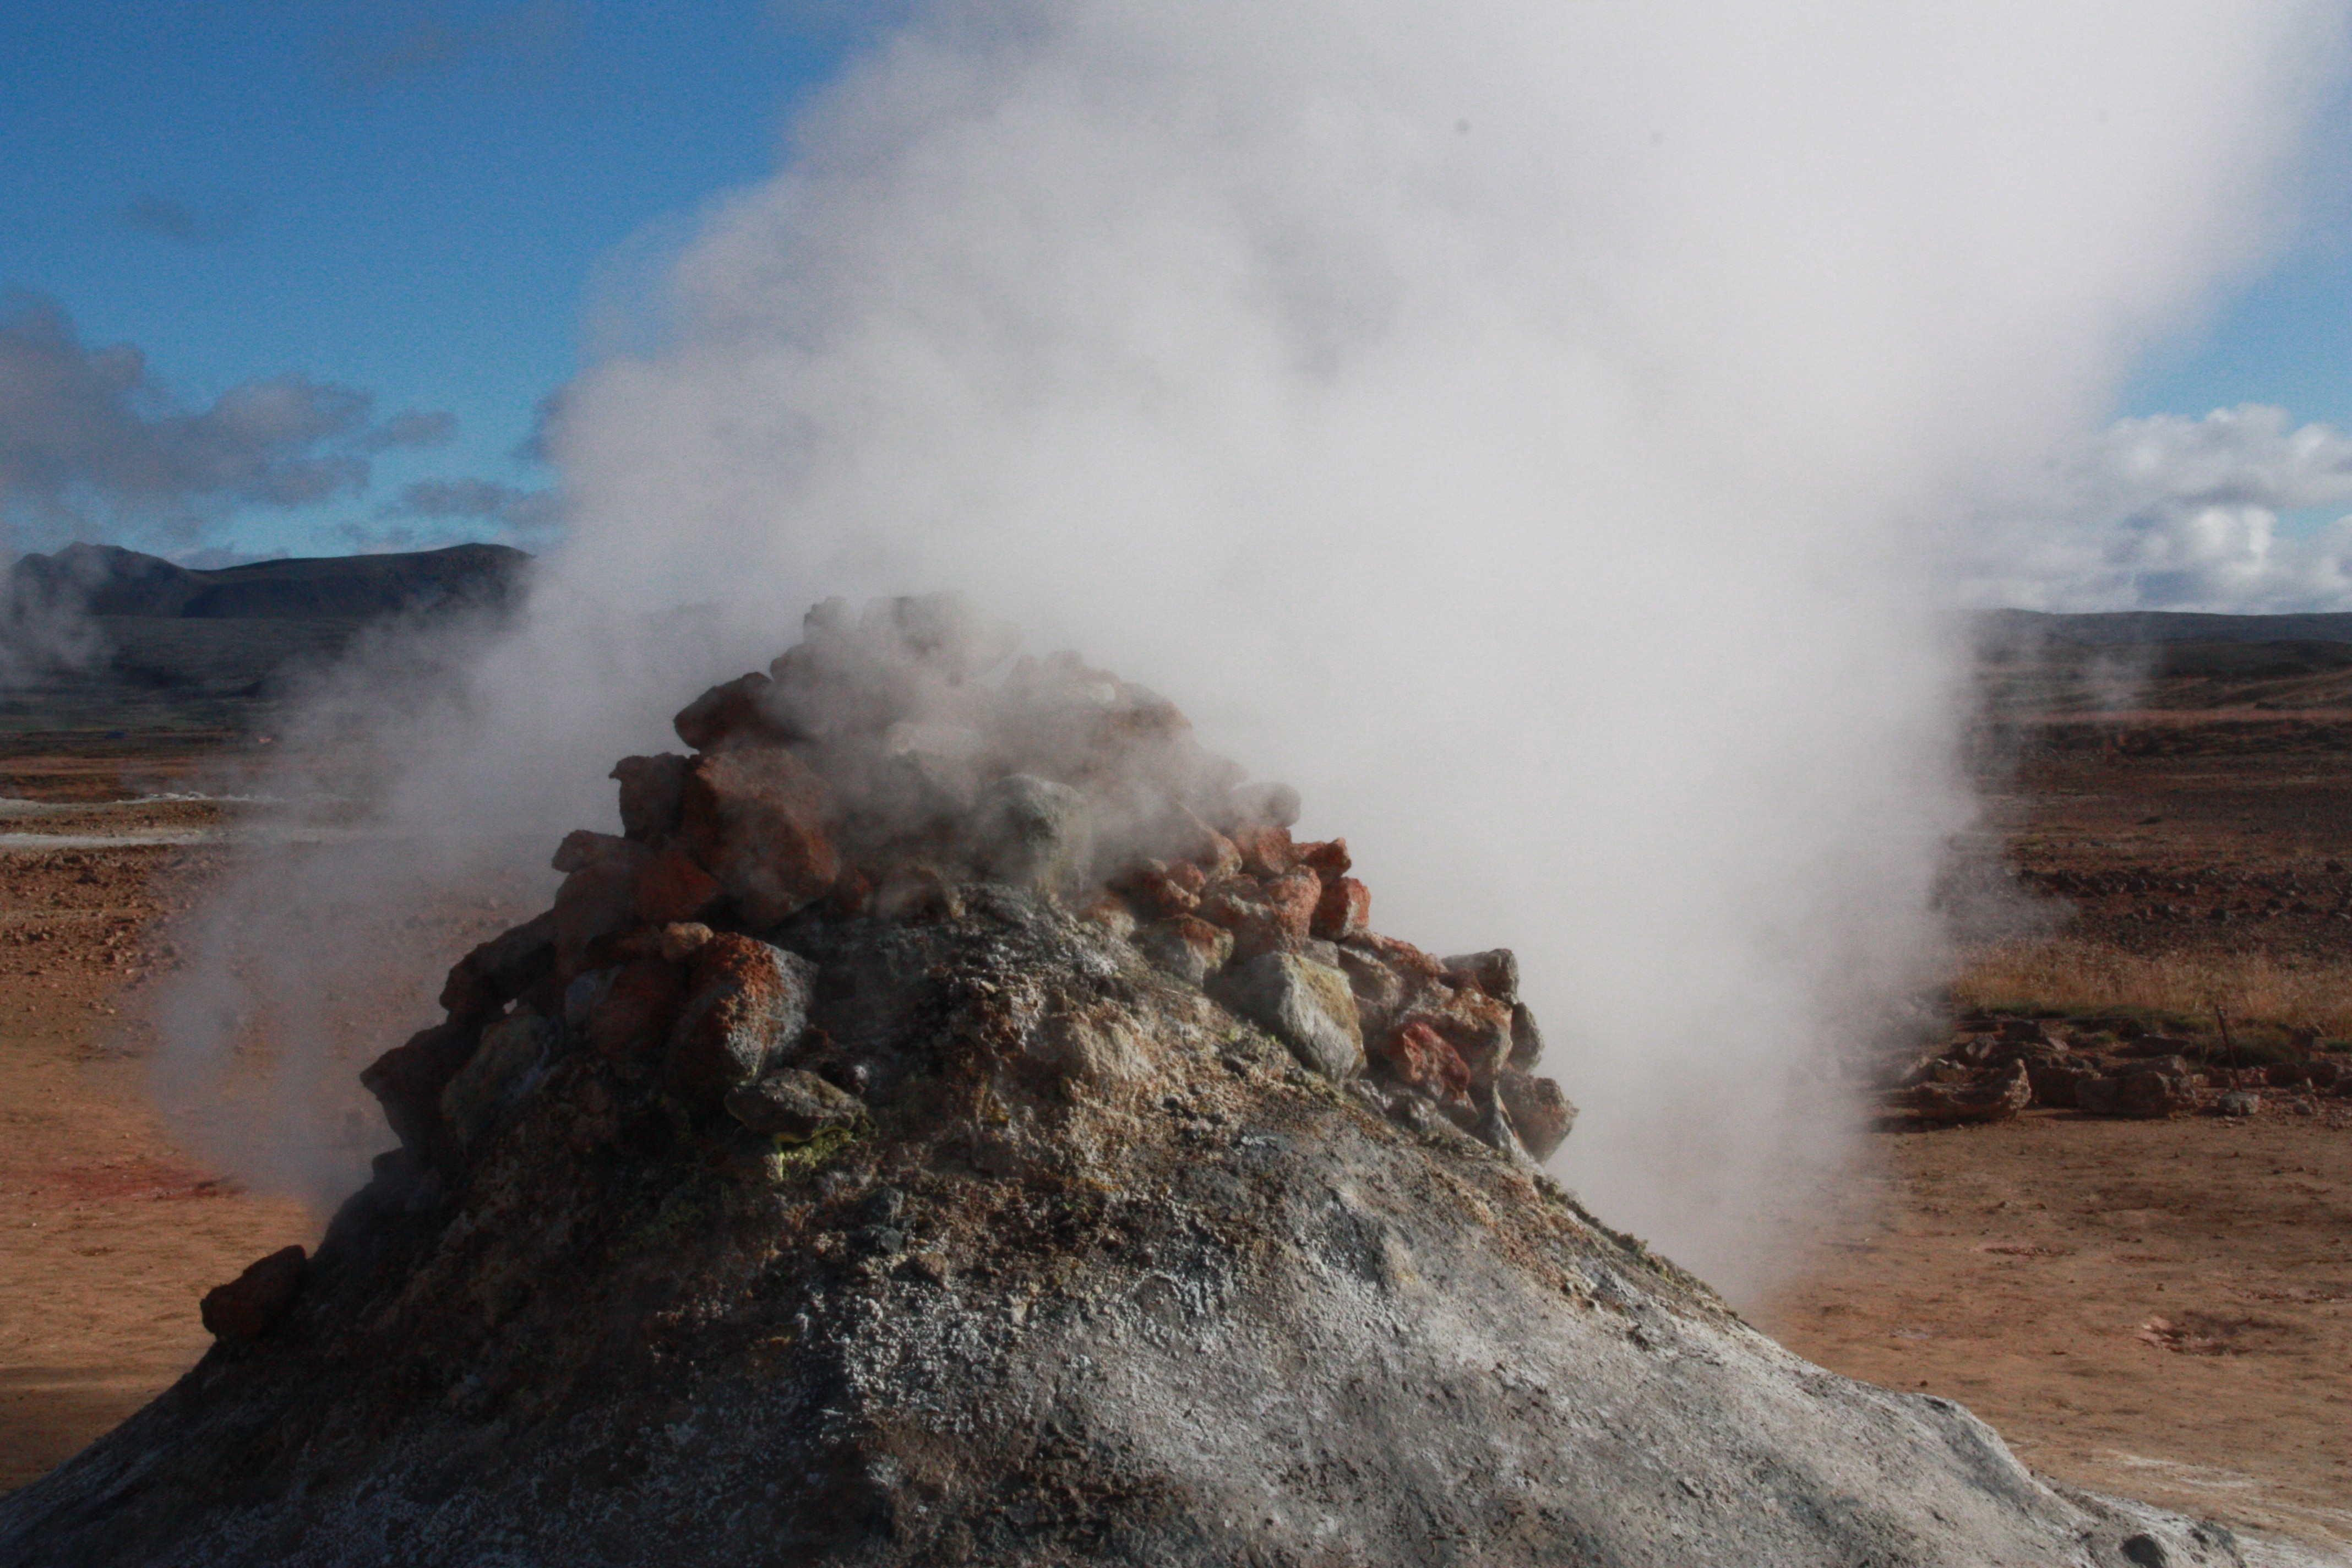
steam, iceland, body of water, geyser, sulfur, landform, volcanism, cloud of smoke, hverir, geographical feature, geological phenomenon, fumarole, namafjall